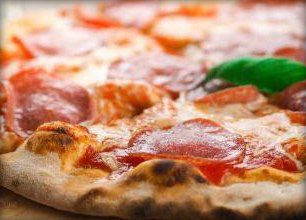
Dish: pizza